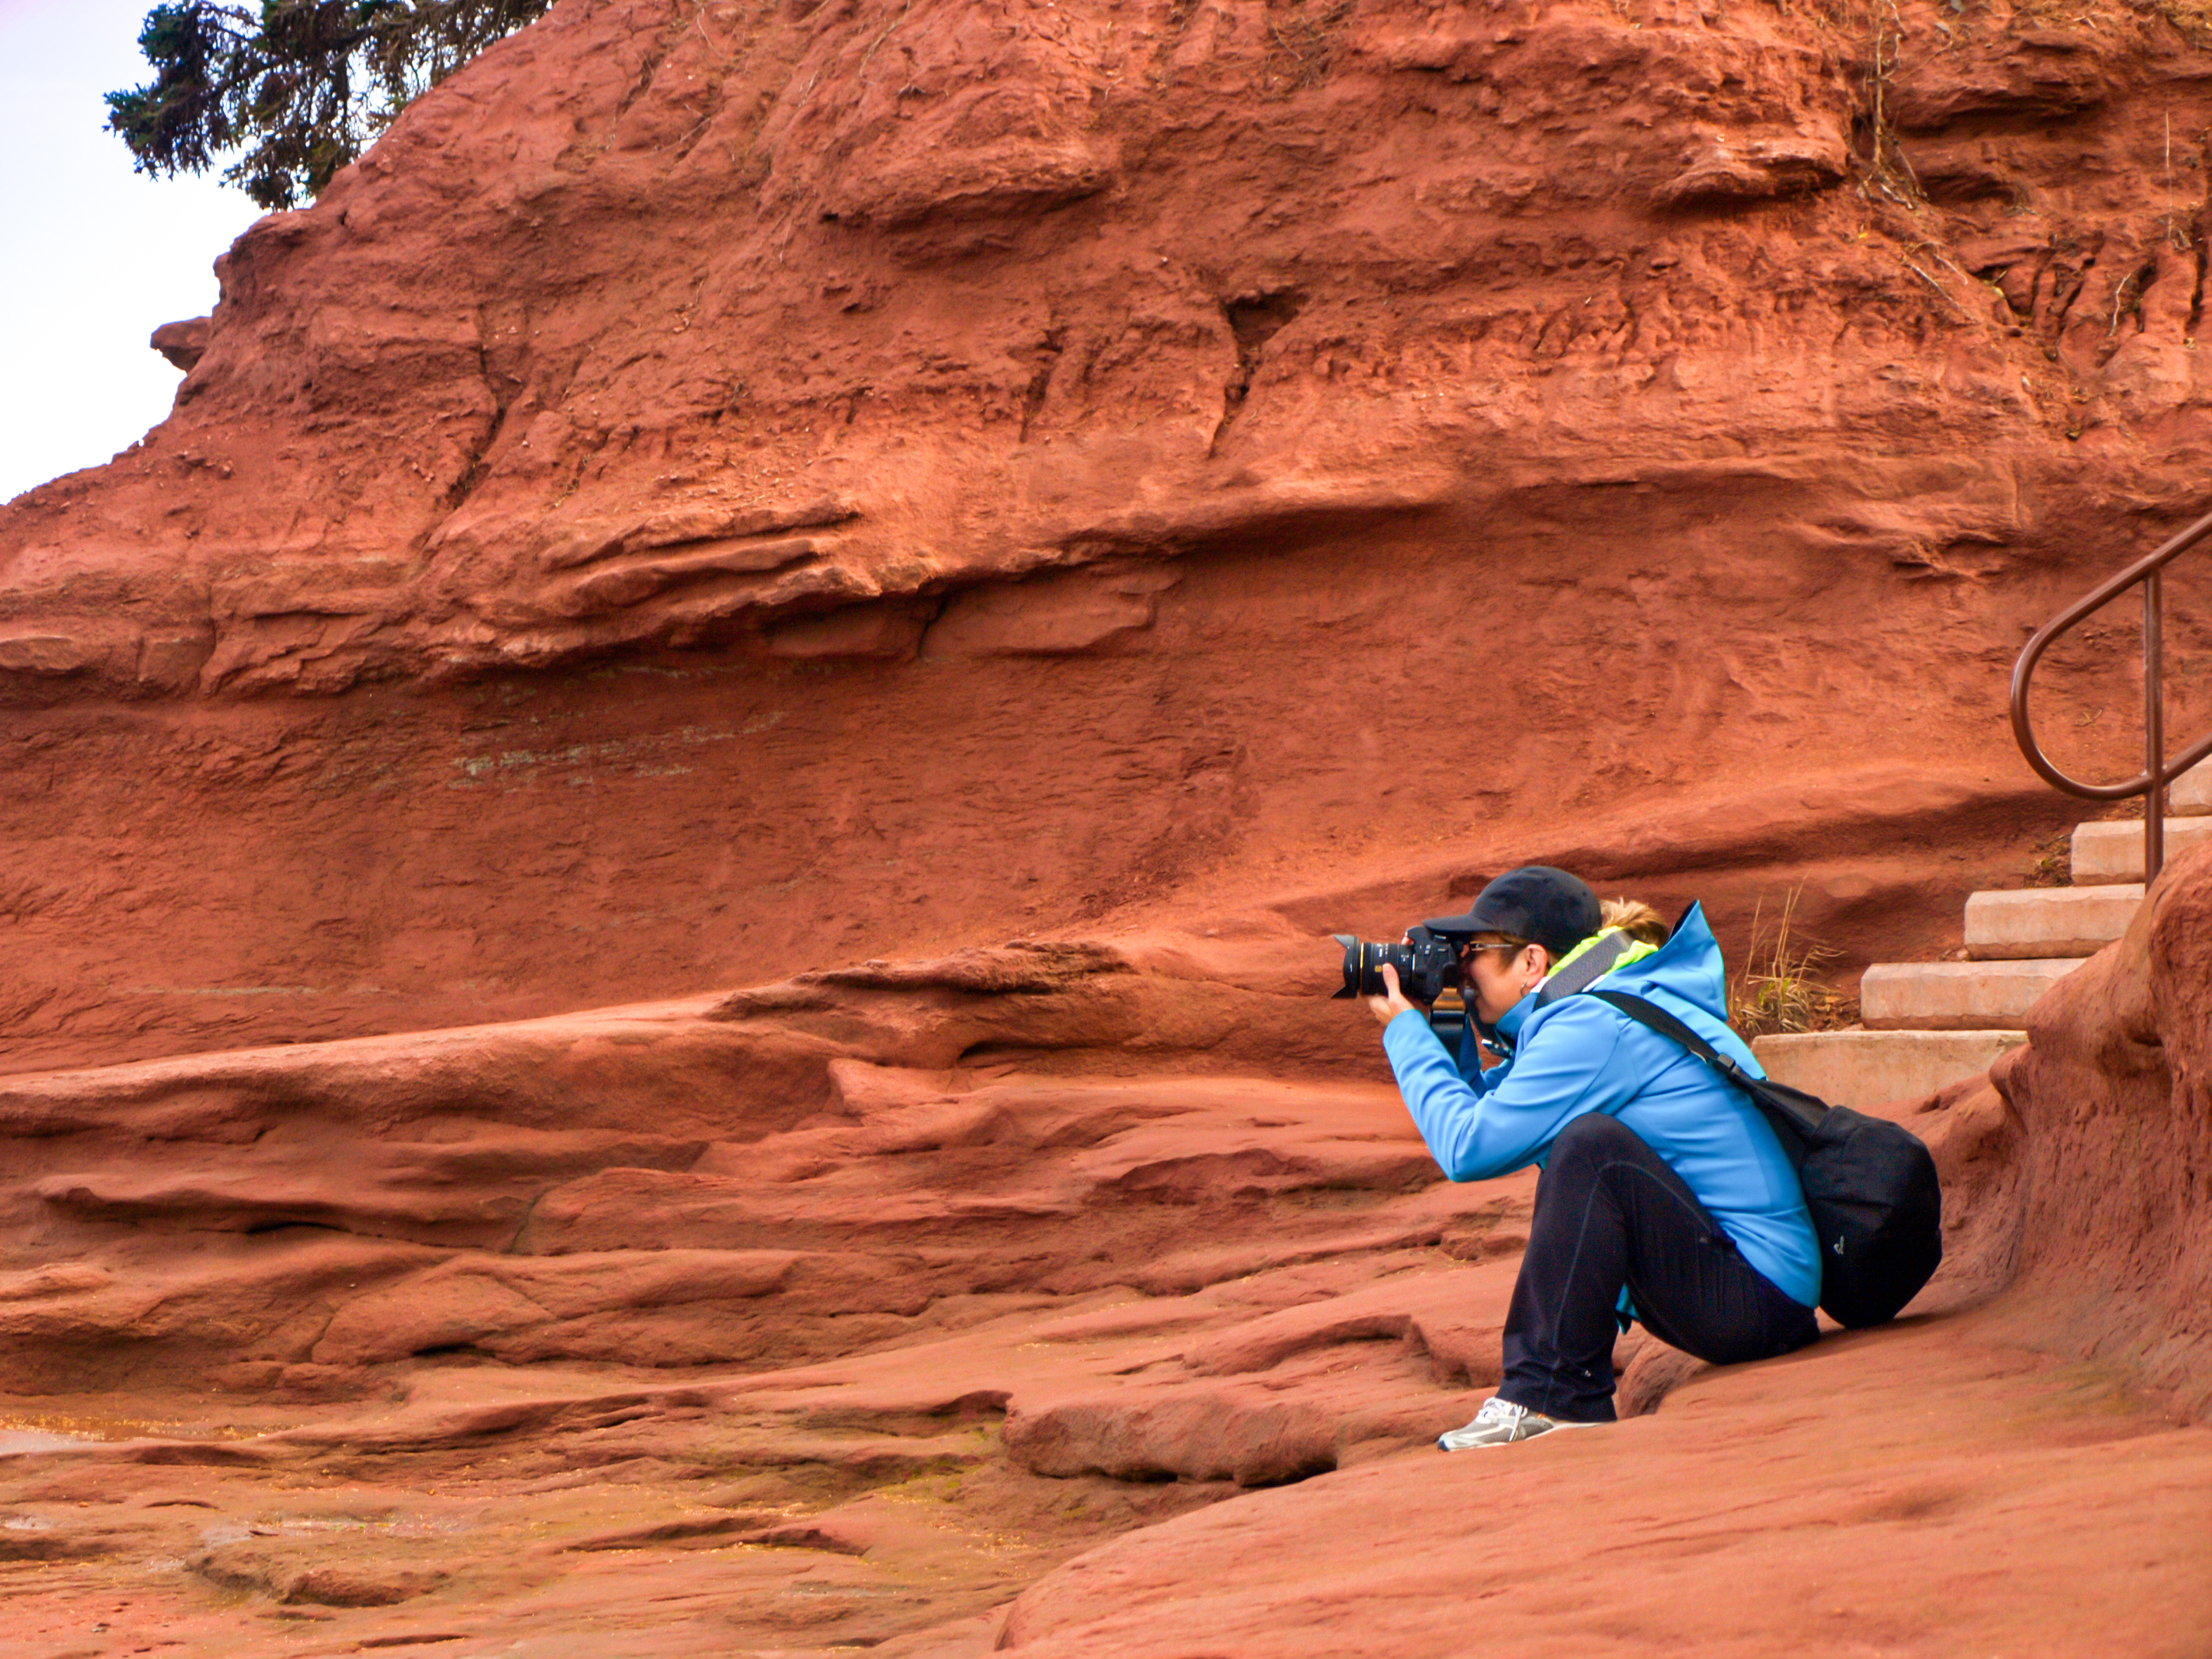
formation, rock, geology, narrows, wadi, canyon, badlands, bedrock, geological phenomenon, fault, outcrop, national park, recreation, escarpment, landscape, arch, cliff, natural arch